Extra Credit

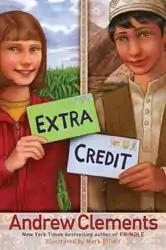

Extra Credit is a 2009 children's novel written by Andrew Clements. The work was first published on June 23, 2009 through Simon & Schuster and follows a young schoolgirl who is given the option of receiving extra credit by writing to an overseas pen pal in a small Afghanistan village. The book won a "Christopher Award for Books for Young People" in 2010.